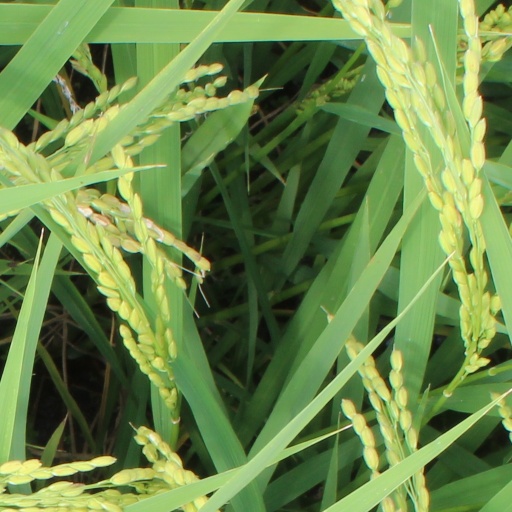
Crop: rice